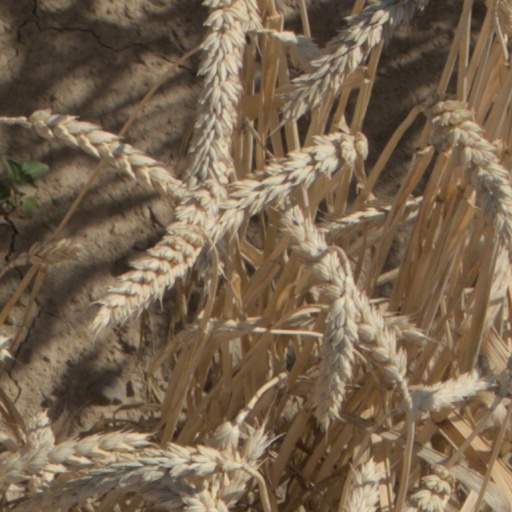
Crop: wheat